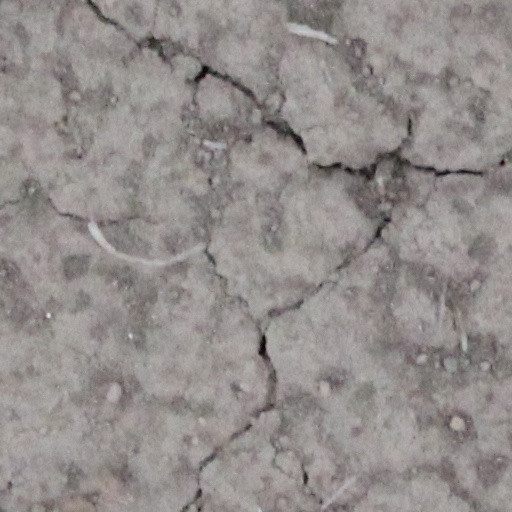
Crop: wheat